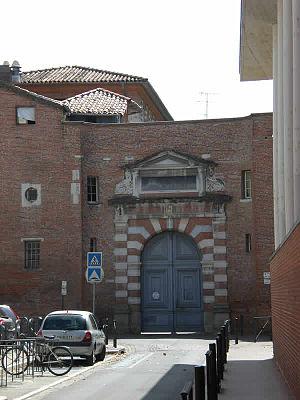
Académie de Toulouse. Ancienne entrée du rectorat. Occitan